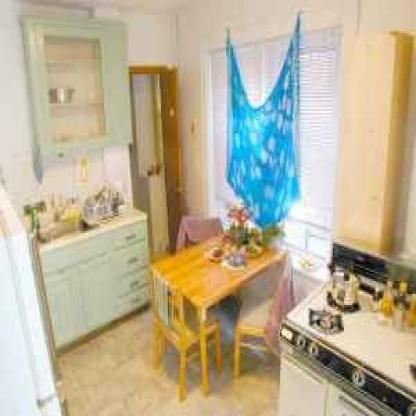
Scene: Indoor